Sonoma Range

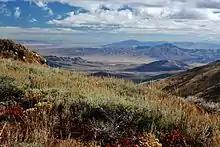
Looking north from the crest of the Sonoma Range

The Sonoma Range is a small mountain range in northwest Nevada, USA. It lies just south of the Humboldt River between Winnemucca and Golconda. It is one of the many ranges of the basin and range geologic province of the Great Basin. Sonoma Peak is the highest mountain in the range at. Its summit is located at .